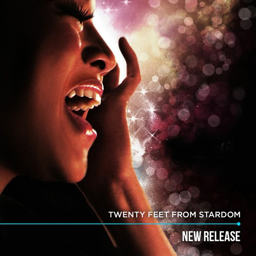
meet the unsung heroes behind the greatest music of our time , out now .